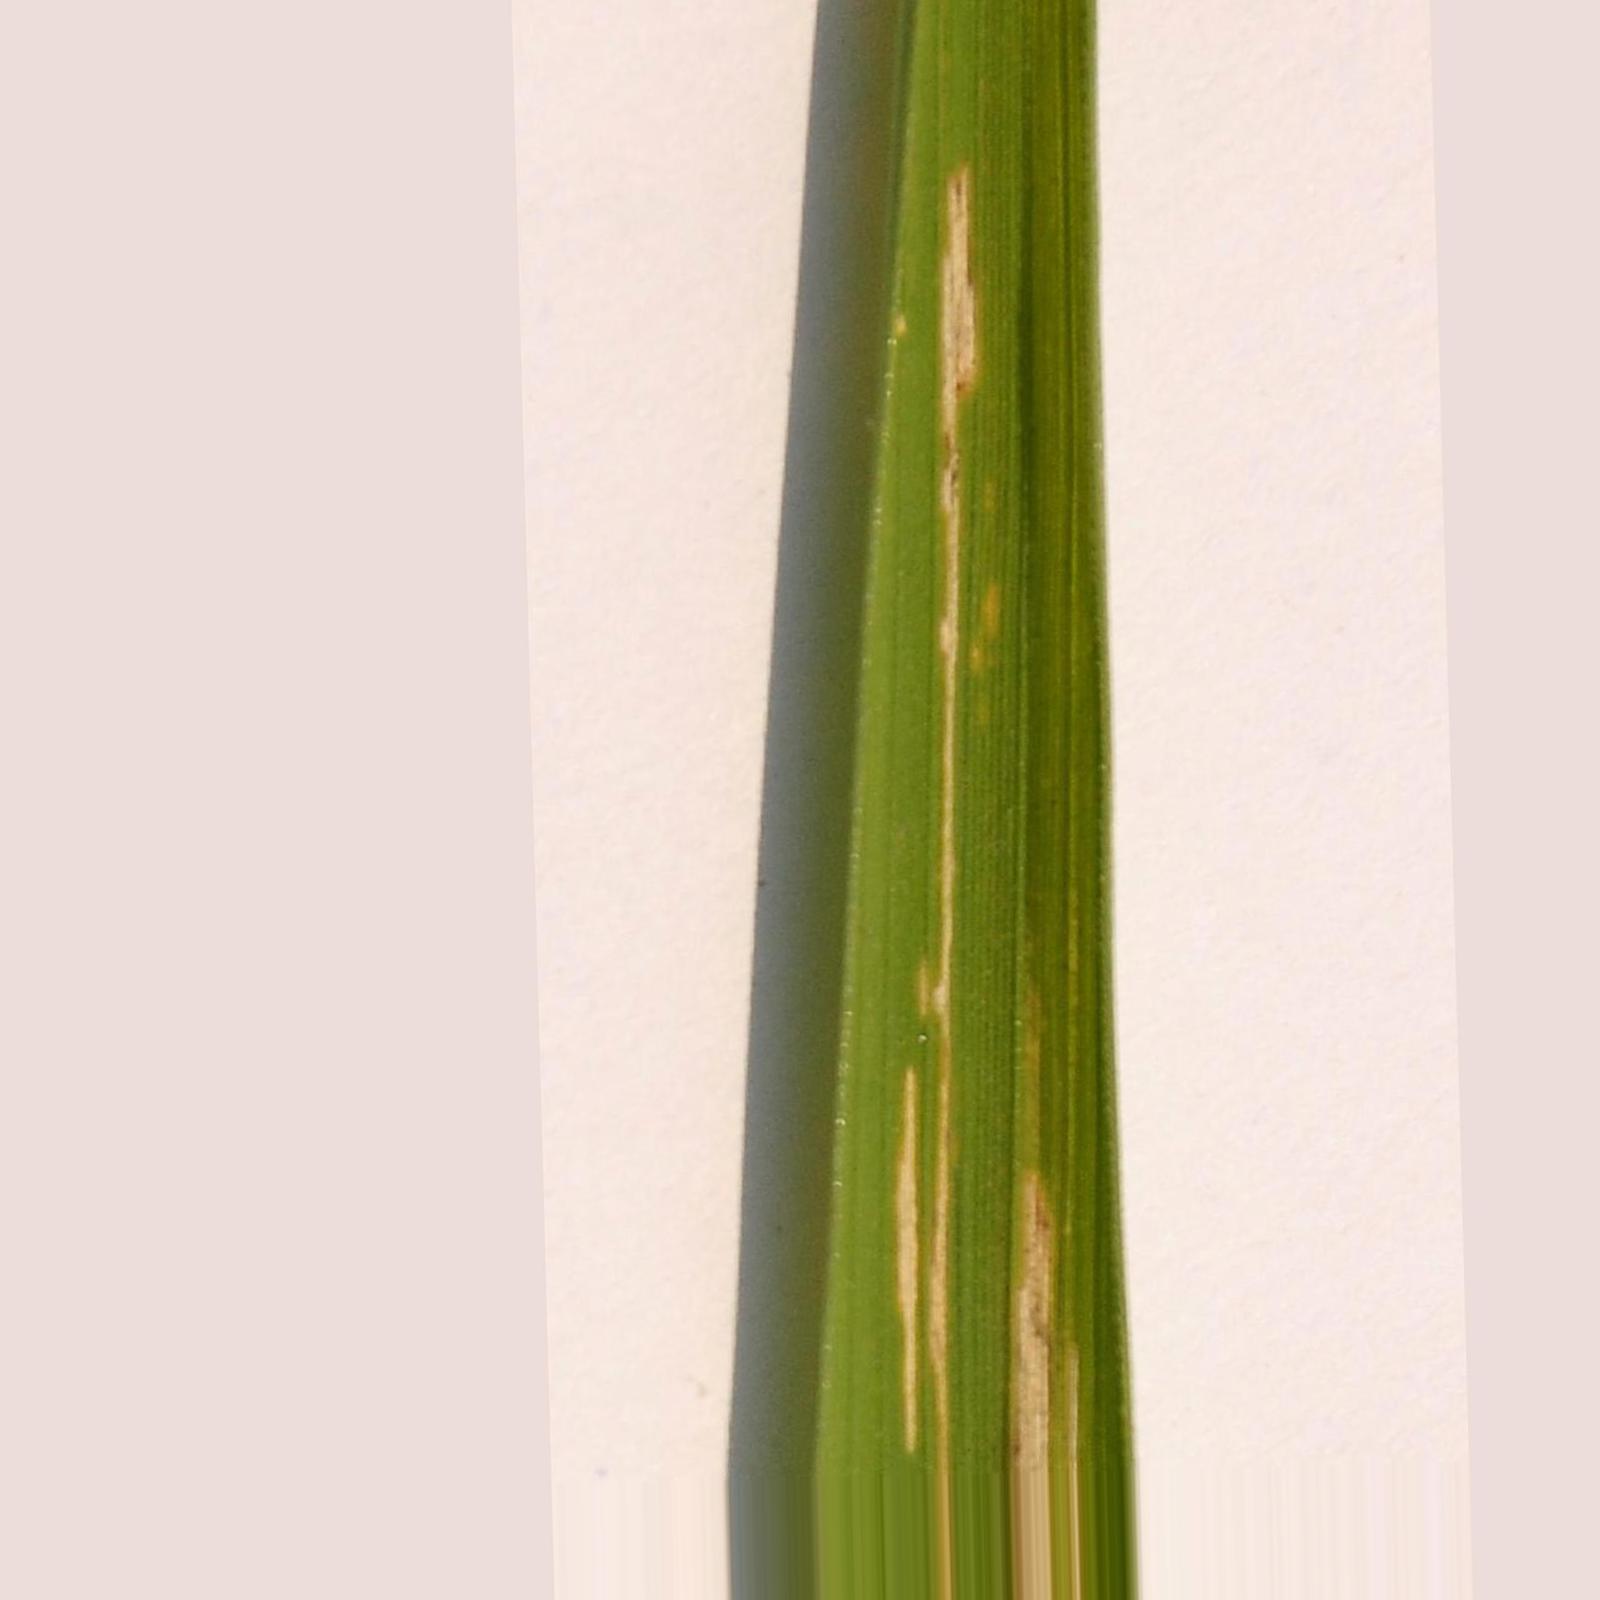
Nhãn: Bệnh Bạc lá (Bacterial leaf blight)